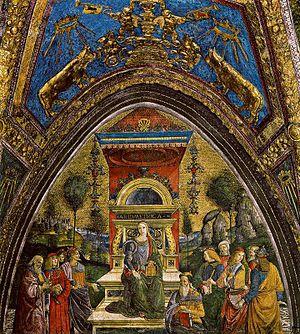
Les appartements Borgia sont une série de six pièces monumentales dans le Palais apostolique du Vatican. Elles font maintenant partie de l'accès aux Musées du Vatican où est hébergée en partie, depuis 1973, la Collection d'Art religieux moderne. Les pièces des appartements Borgia ont été créées comme la résidence privée du pape Alexandre VI et sa famille. Elles sont décorées avec une extraordinaire série de fresques de Bernardino Pinturicchio et ses adjoints réalisées entre 1492 et 1494. Après la mort du pape, les appartements ont été abandonnés. Ils sont ouverts au public depuis la fin du XIXᵉ siècle.